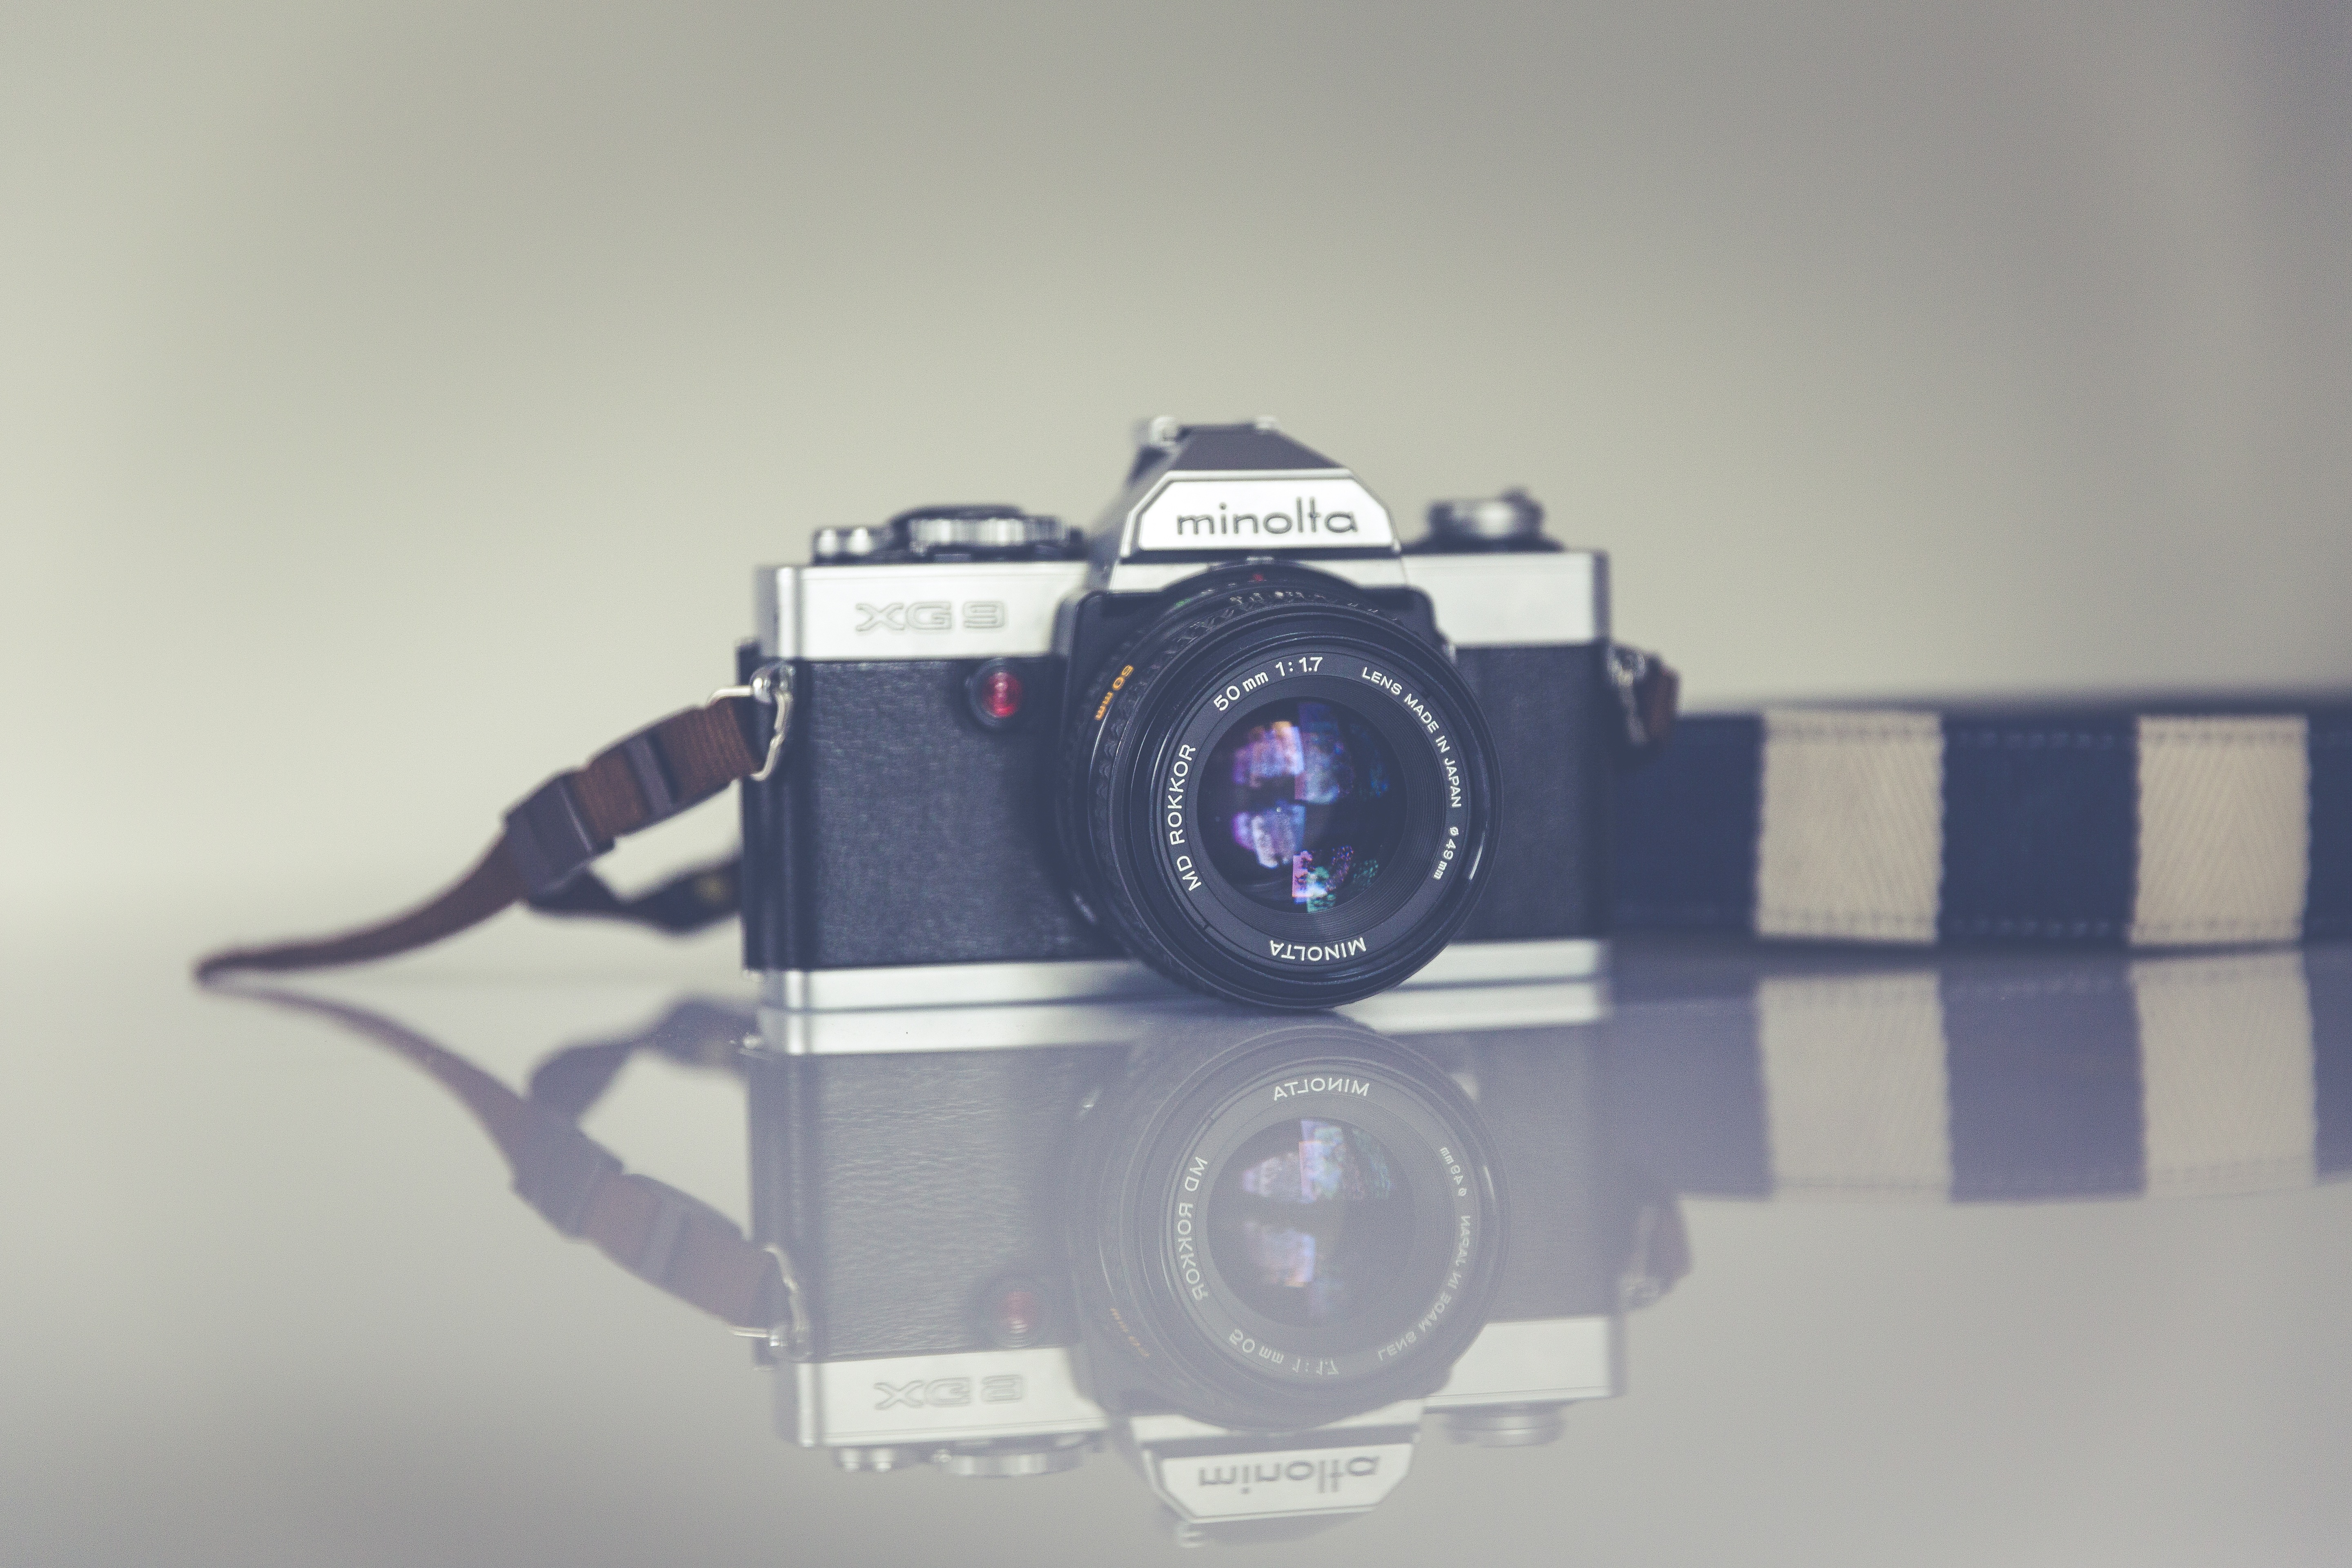
creative, light, technology, white, camera, photography, vintage, photographer, antique, retro, urban, film, photo, analog, viewfinder, lens, metal, office, blue, professional, profession, black, optics, shutter, hipster, housing, device, product, designer, reflex camera, exposure, digital camera, chrome, focus, design, silver, 35mm, photograph, media, zoom, style, image, classic, body, camera lens, aperture, elegance, individual, hip, optical, slr camera, neo urban, manually, photographicdesign, used look, digital slr, single lens reflex camera, cameras optics, mirrorless interchangeable lens camera, instagramm